Alejandro Ramírez (chess player)

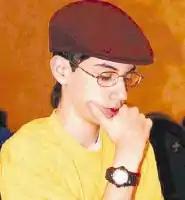
Alejandro Ramírez

Ramírez gained his first norm for the title of Grandmaster at the 2003 Capablanca Memorial in Havana, Cuba, where he scored 8/11 points. The second norm was obtained in August 2003 at the zonal tournament 2.3 in Guayaquil, Ecuador, where he tied for first place with Leinier Domínguez. This result earned Ramírez a spot in the FIDE World Chess Championship 2004, where he was eliminated in the first round by the eventual winner, Rustam Kasimdzhanov. Ramírez achieved his third norm at the age of 15 by scoring 7½/10 in the Los Inmortales Tournament in Santo Domingo, Dominican Republic, in November 2003. FIDE awarded Ramírez the grandmaster title in 2004, making him the first chess grandmaster from the Central America area, and at the time, the second-youngest GM.